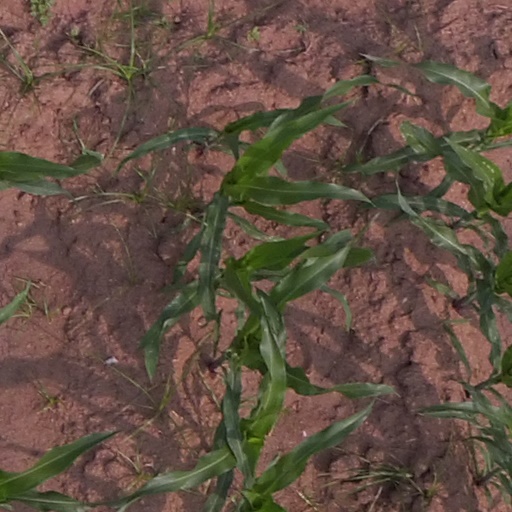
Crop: maize; corn